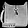
Label: Bag